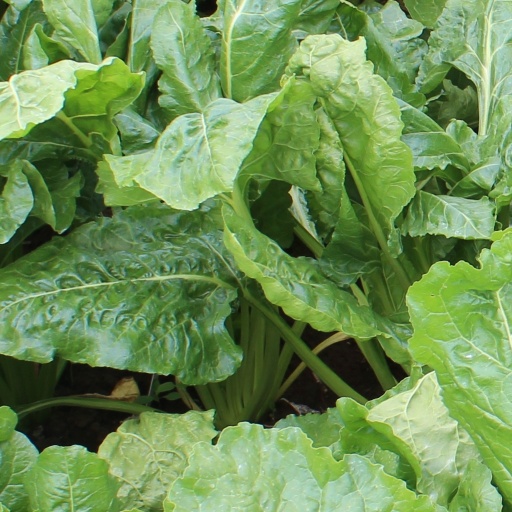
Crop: sugar beet